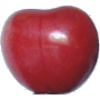
Label: Cherry 2